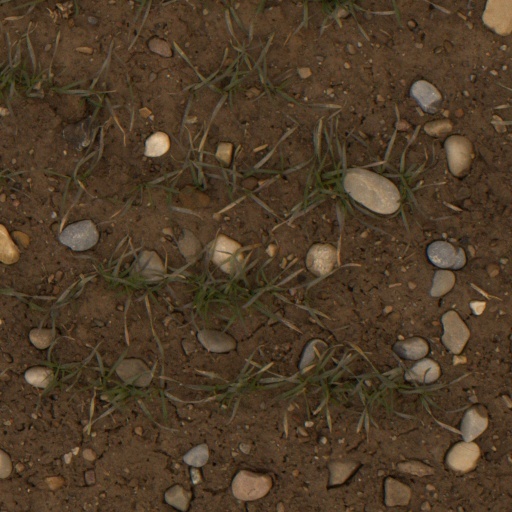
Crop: wheat